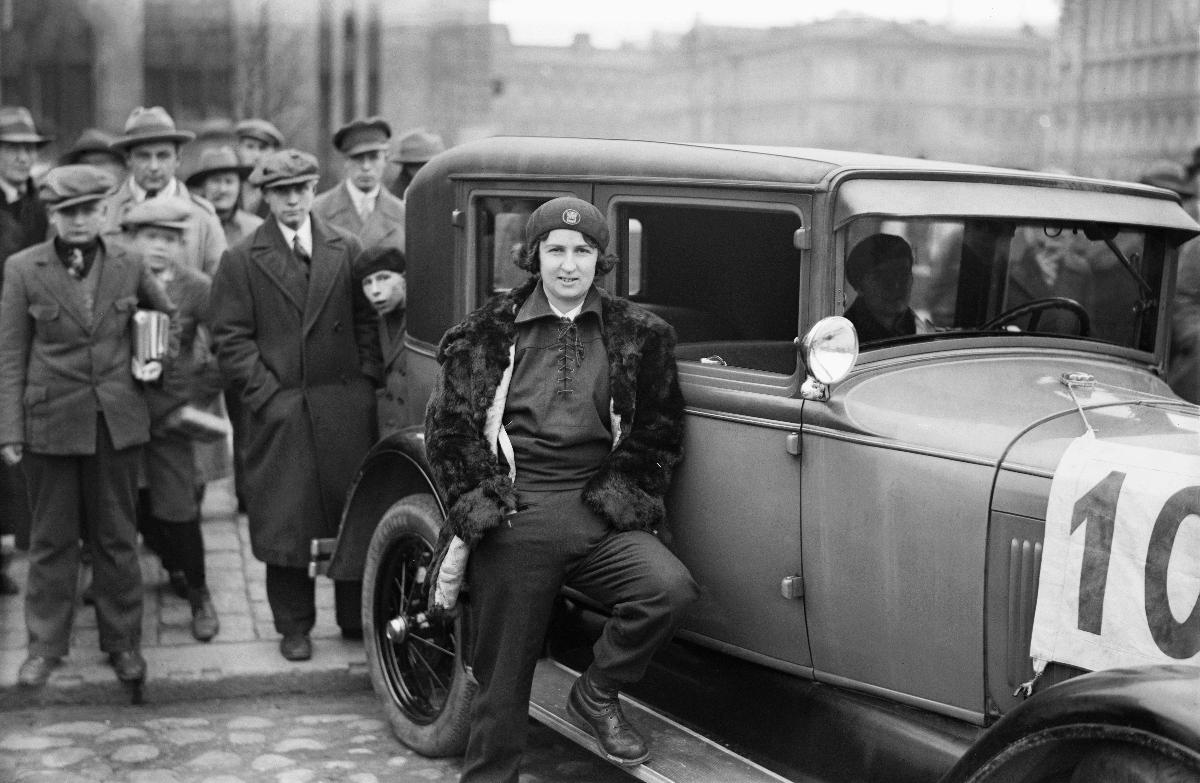
Suomen Automobiiliklubin syyskilpailut
Finlands Automobil Klubbens hösttävling; The Autumn car race of the Finnish Automobile Club
sisällön kuvaus: Suomen Automobiiliklubin syyskilpailut Helsingissä 15.11.1929. Ajaja rouva Eva Anthoni (kartanlukijana neiti Stina Juselius). content description: The Autumn car race of the Finnish Automobile Club in Helsinki 15.11.1929. Driver Mrs. Eva Anthoni (co driver Miss Stina Juselius). innehållsbeskrivning: Finlands Automobil Klubbens hösttävling i Helsingfors 15.11.1929. Förare fru Eva Anthoni (kartläsare fröken Stina Juselius).
Kuvaaja: Sundström, Hugo, kuvaaja
Vuosi: 1929
Paikka: Suomi, Uusimaa, Helsinki
Aiheet: Anthoni, Eva; autot; kilpailut; kilpa-autoilijat; autoilijat; miehet; kerhot; autokerhot; HBL; cars; competitions; race drivers; motor vehicle drivers; car race; automobile clubs; racers; car drivers; drivers; men; clubs (recreational); bilar; tävlingar; racerförare; bilister; biltävlingar; chaufförer; tävlare; män; automobilklubbar; bilklubbar; klubbar (fritidsverksamhet)